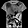
Label: T - shirt / top